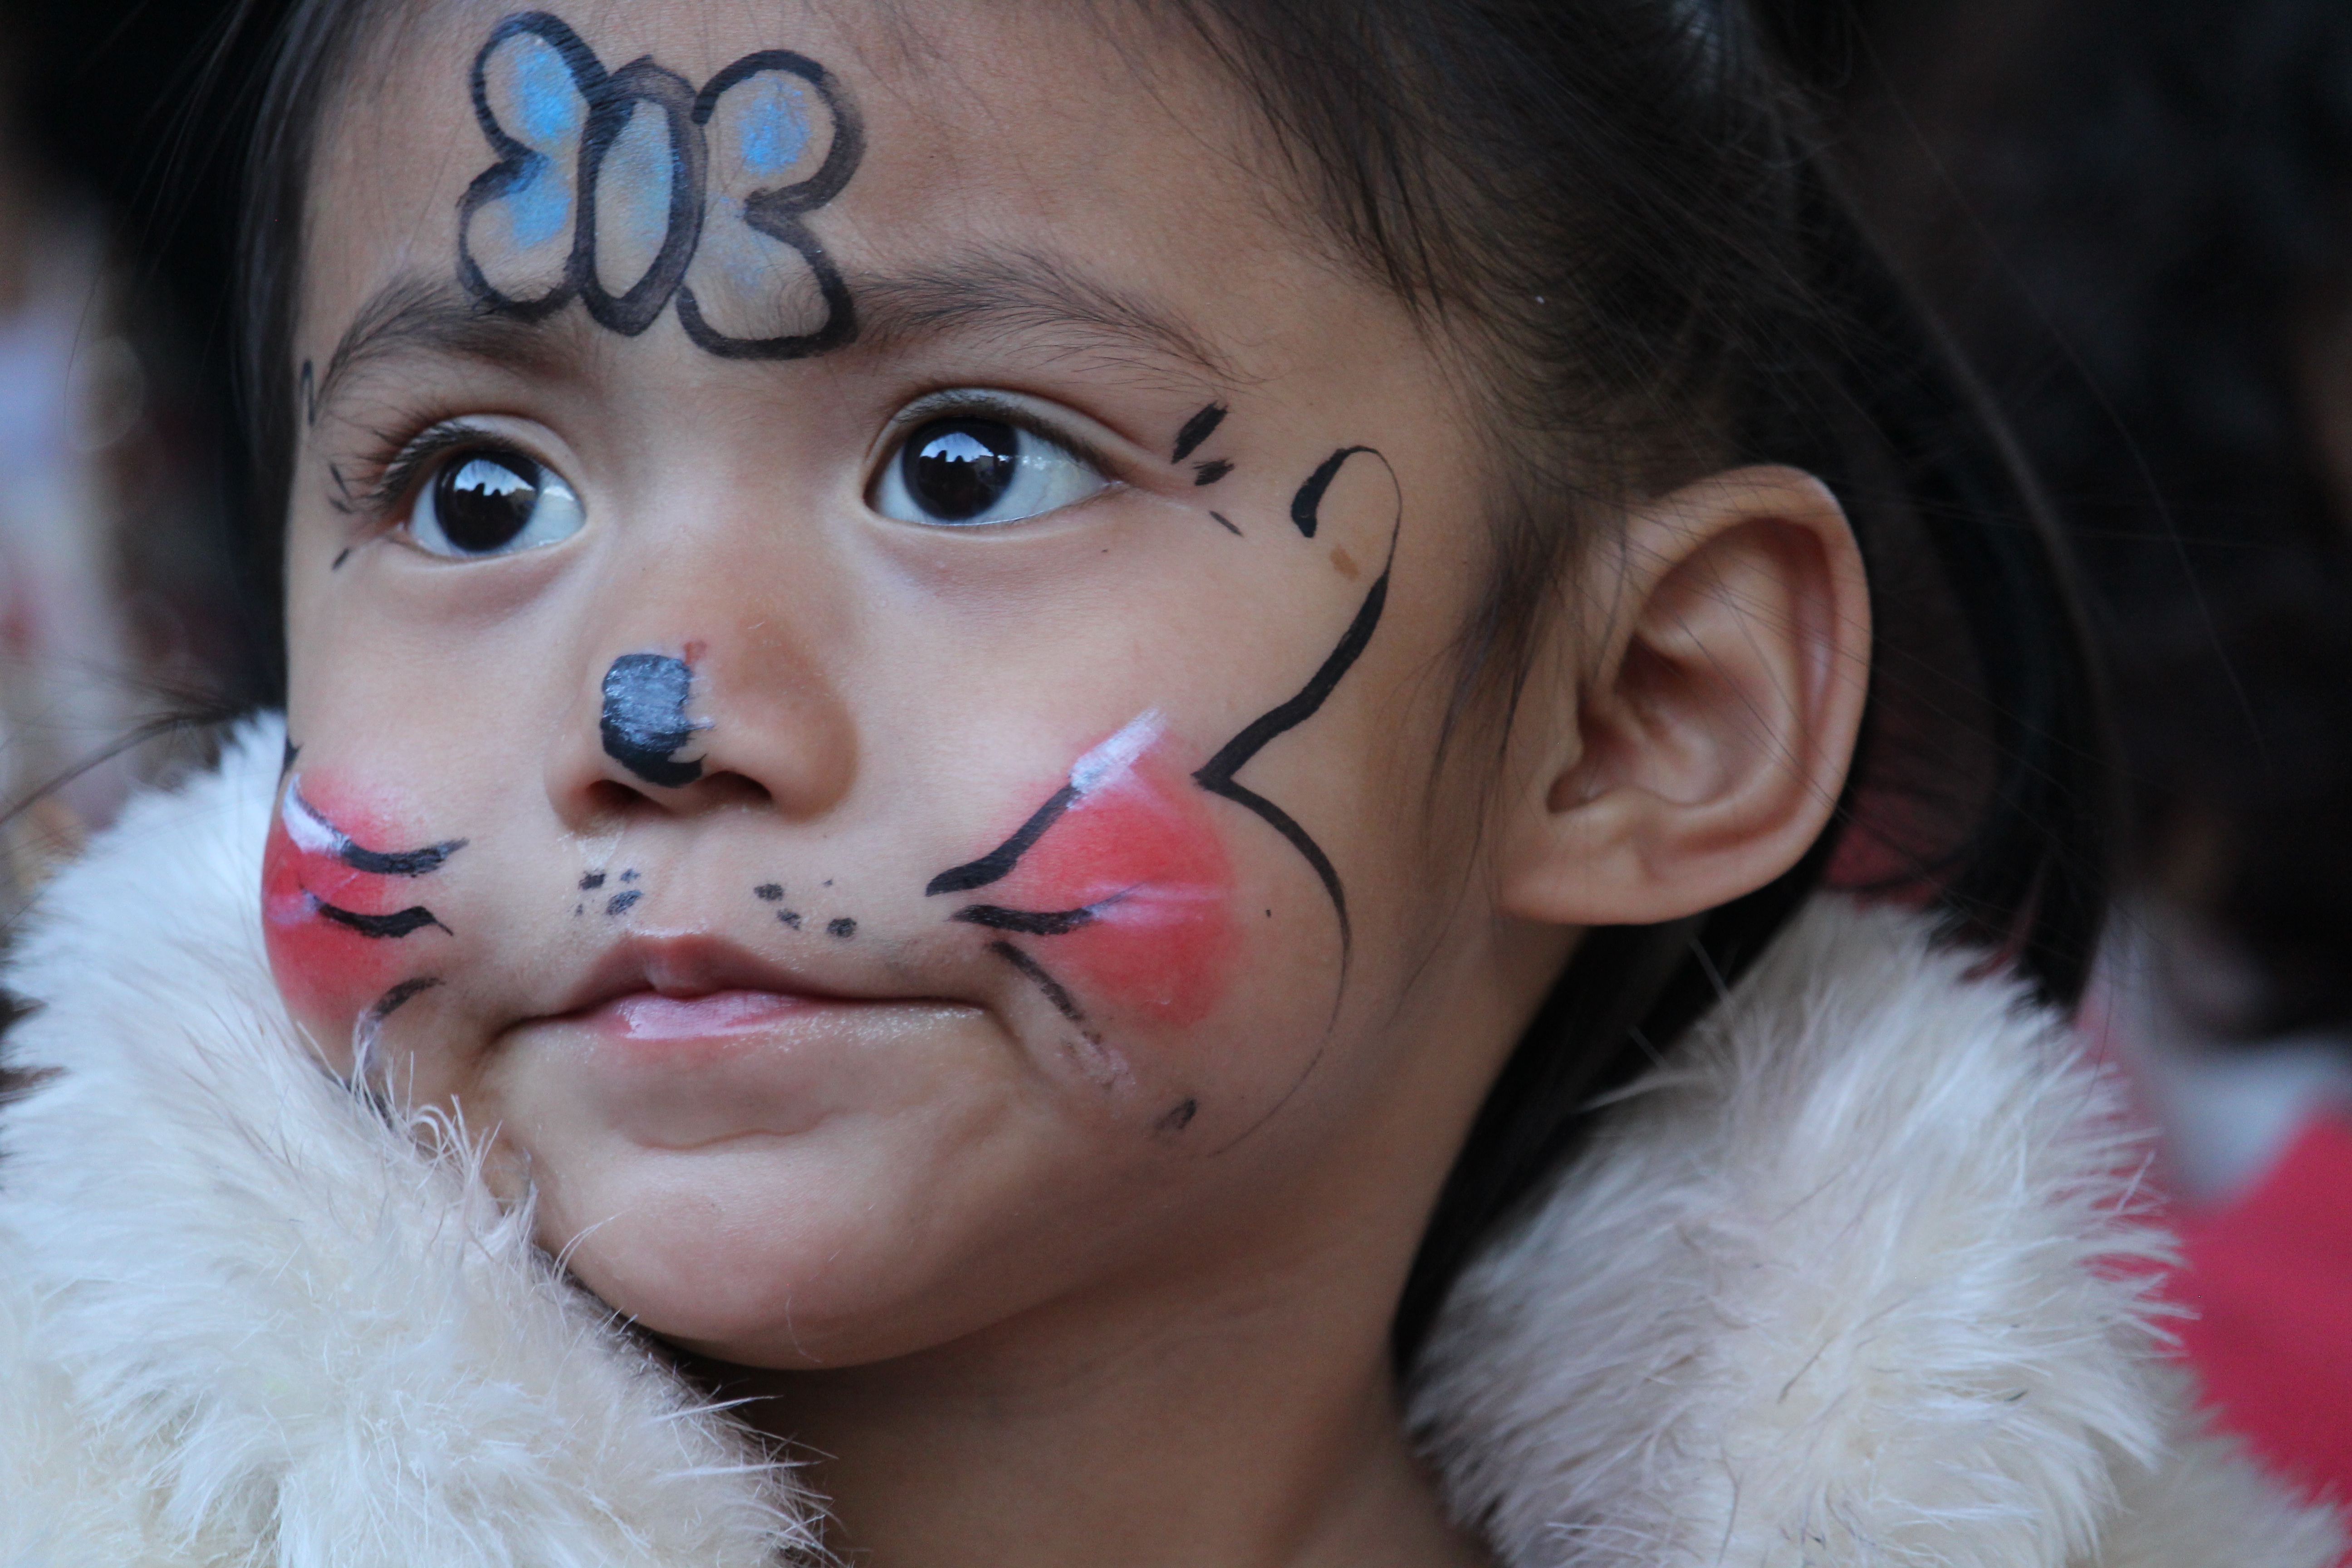
person, people, girl, woman, portrait, model, color, child, lady, facial expression, childhood, smile, close up, human body, face, nose, infant, eye, innocence, head, look, skin, beauty, organ, sweetness, portrait photography